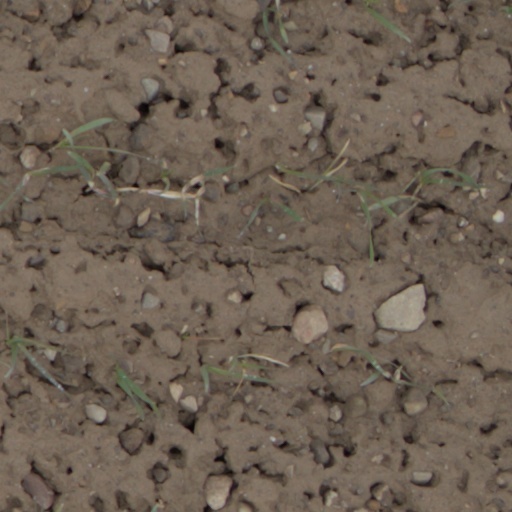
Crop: wheat